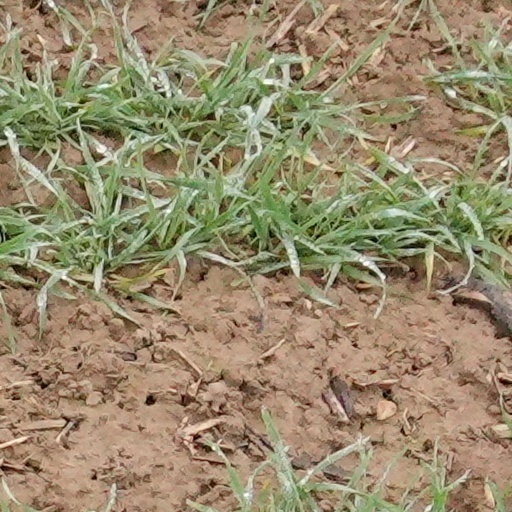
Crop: wheat